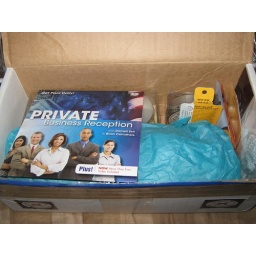
Everything in the box after the hat and bag!